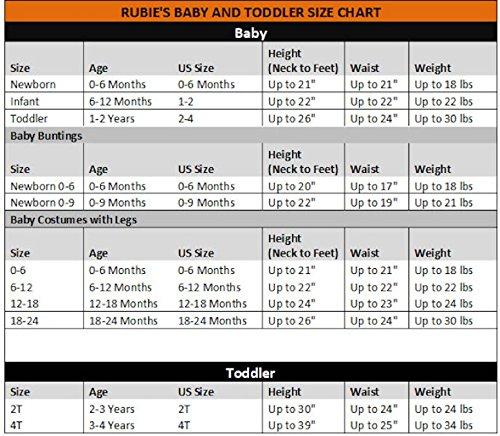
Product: Batman Infant Romper
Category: Clothing, Shoes & Jewelry | Costumes & Accessories | Kids & Baby | Baby | Baby Boys
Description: Includes: Jumper With Cape, Pants, Hat, Booties.
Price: $18.25 - $29.98